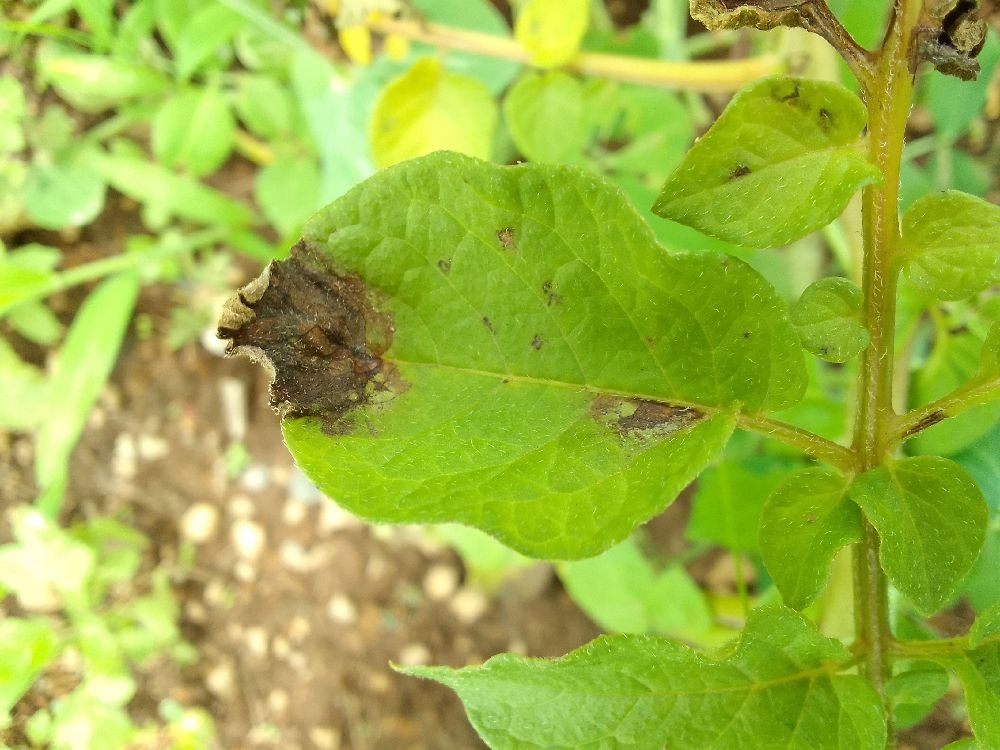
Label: Late blight